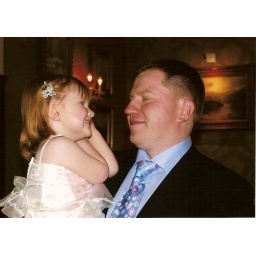
Daddy, I saw this lovely new pink dress in the shops yesterday.. it's fabulous :D